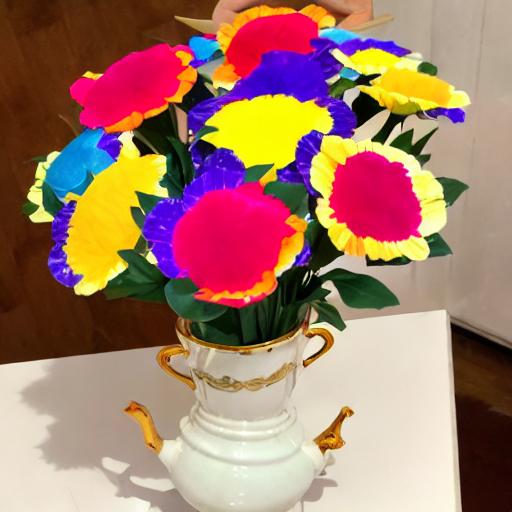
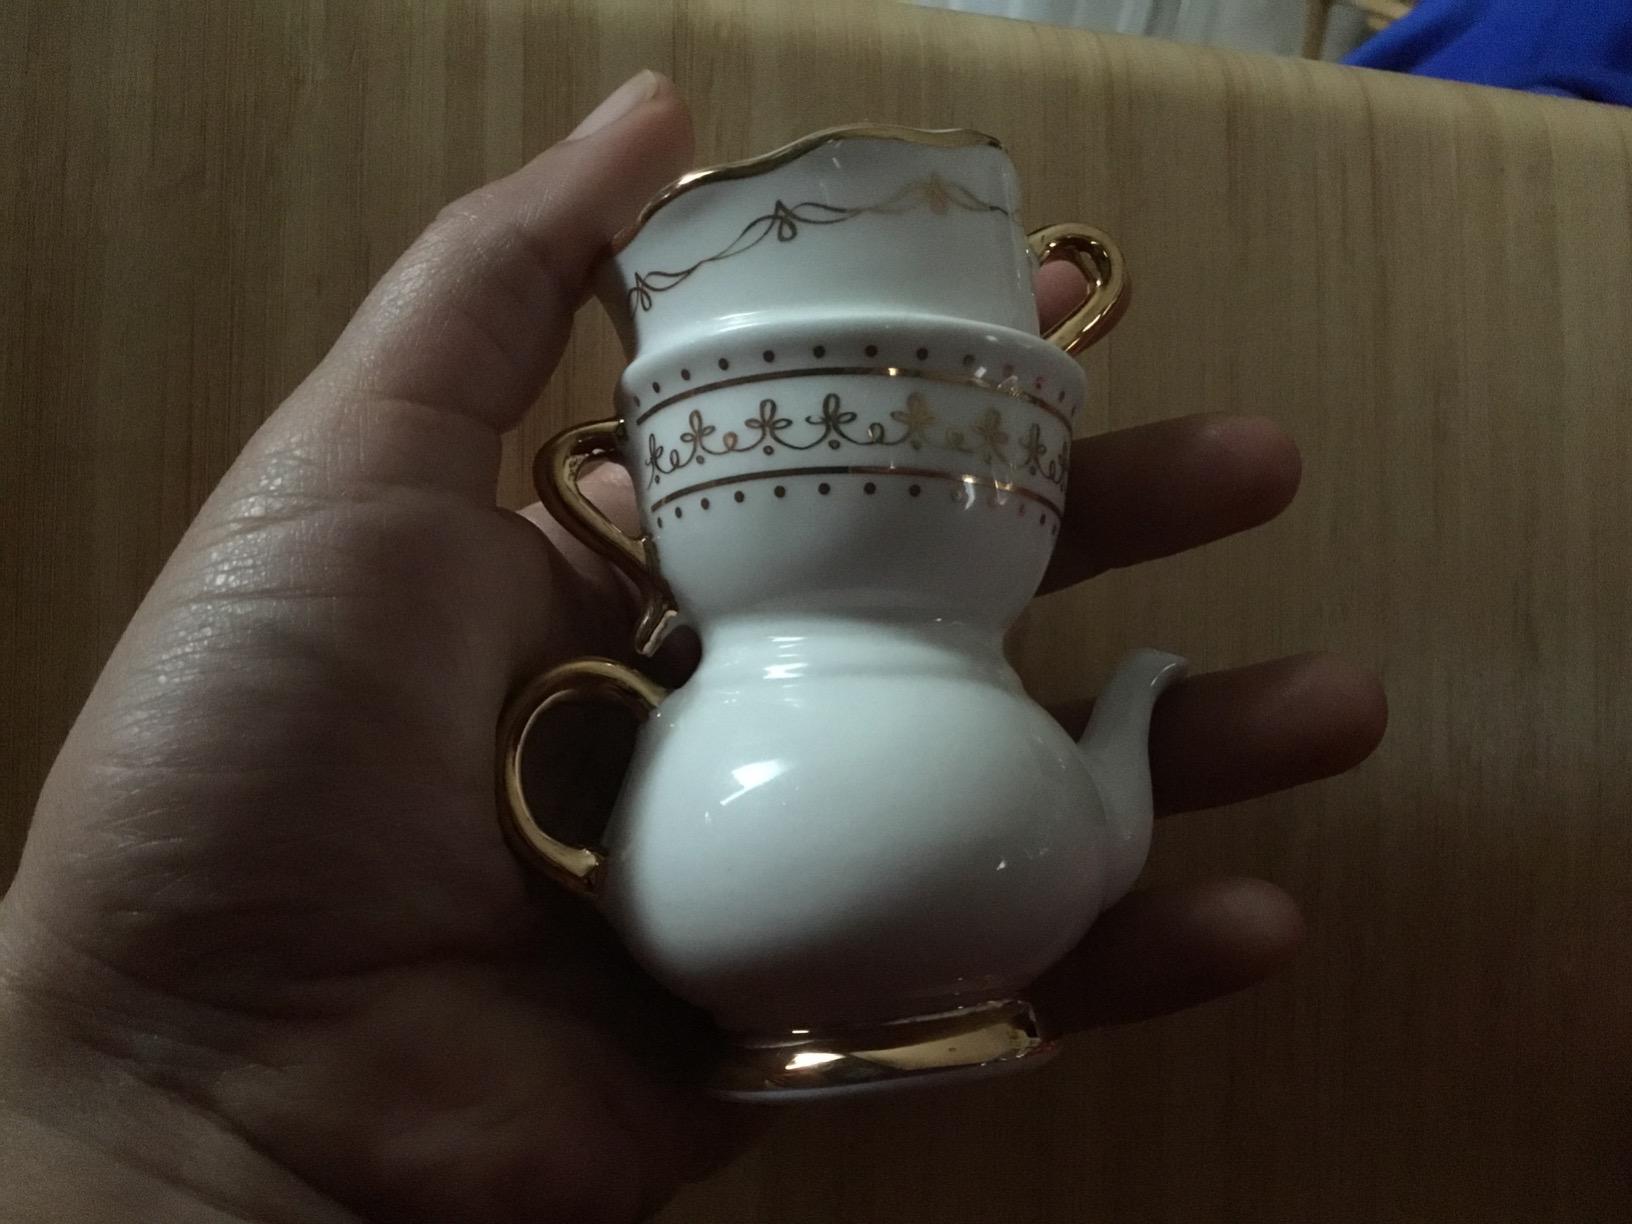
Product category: vase
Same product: no